Windsor Castle

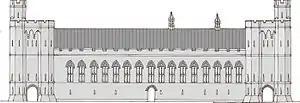
A reconstruction of the St George's Hall range built by Edward III: (l to r) the Spicerie Gatehouse, the chapel, the hall, and the Kitchen Gatehouse

Edward III was born at Windsor Castle and used it extensively throughout his reign. In 1344 the king announced the foundation of the new Order of the Round Table at the castle. Edward began to construct a new building in the castle to host this order, but it was never finished. Chroniclers described it as a round building, 200 ft (61 m) across, and it was probably in the centre of the Upper Ward. Shortly afterwards, Edward abandoned the new order for reasons that remain unclear, and instead established the Order of the Garter, again with Windsor Castle as its headquarters, complete with the attendant Poor Knights of Windsor. As part of this process Edward decided to rebuild Windsor Castle, in particular Henry III's palace, in an attempt to construct a castle that would be symbolic of royal power and chivalry. Edward was influenced both by the military successes of his grandfather, Edward I, and by the decline of royal authority under his father, Edward II, and aimed to produce an innovative, "self-consciously aesthetic, muscled, martial architecture".